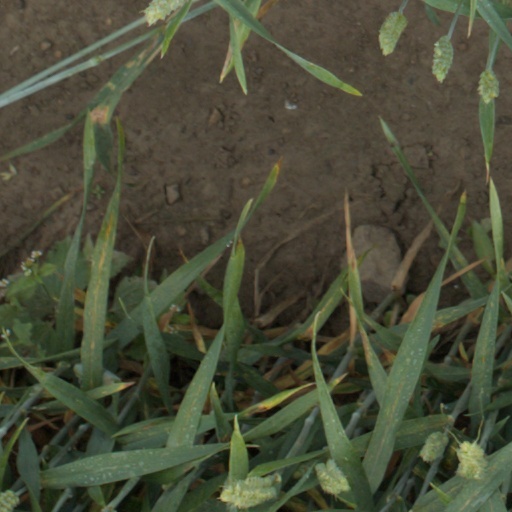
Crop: wheat